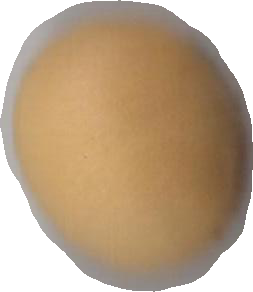
Variety: Dega